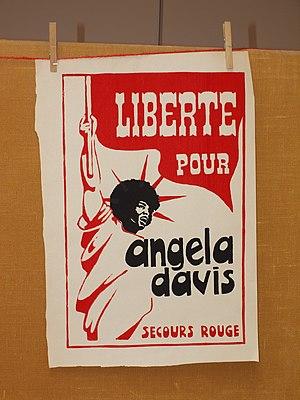
Exposition Mai 68 et la suite..., à Villeneuve-la-Guyard (Yonne, France) , du 22 au 29 mai 2018
Le Secours rouge est une organisation caritative créée en France dans les années 1920 comme une branche du Secours rouge international puis relancée en 1970, dans le sillage des incidents qui ont suivi Mai 68, sous l'égide du philosophe Jean-Paul Sartre et de plusieurs anciens combattants des FTP de la Résistance, mais cette fois sans être liée à l'Internationale communiste. Sa création et son succès s'inscrivent dans le souvenir encore récent de la guerre d’Algérie qui réactive la mémoire de la Deuxième Guerre mondiale. Certains s’attribuent une « conscience antifasciste » bien antérieure à une quelconque politisation.